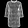
Label: Coat